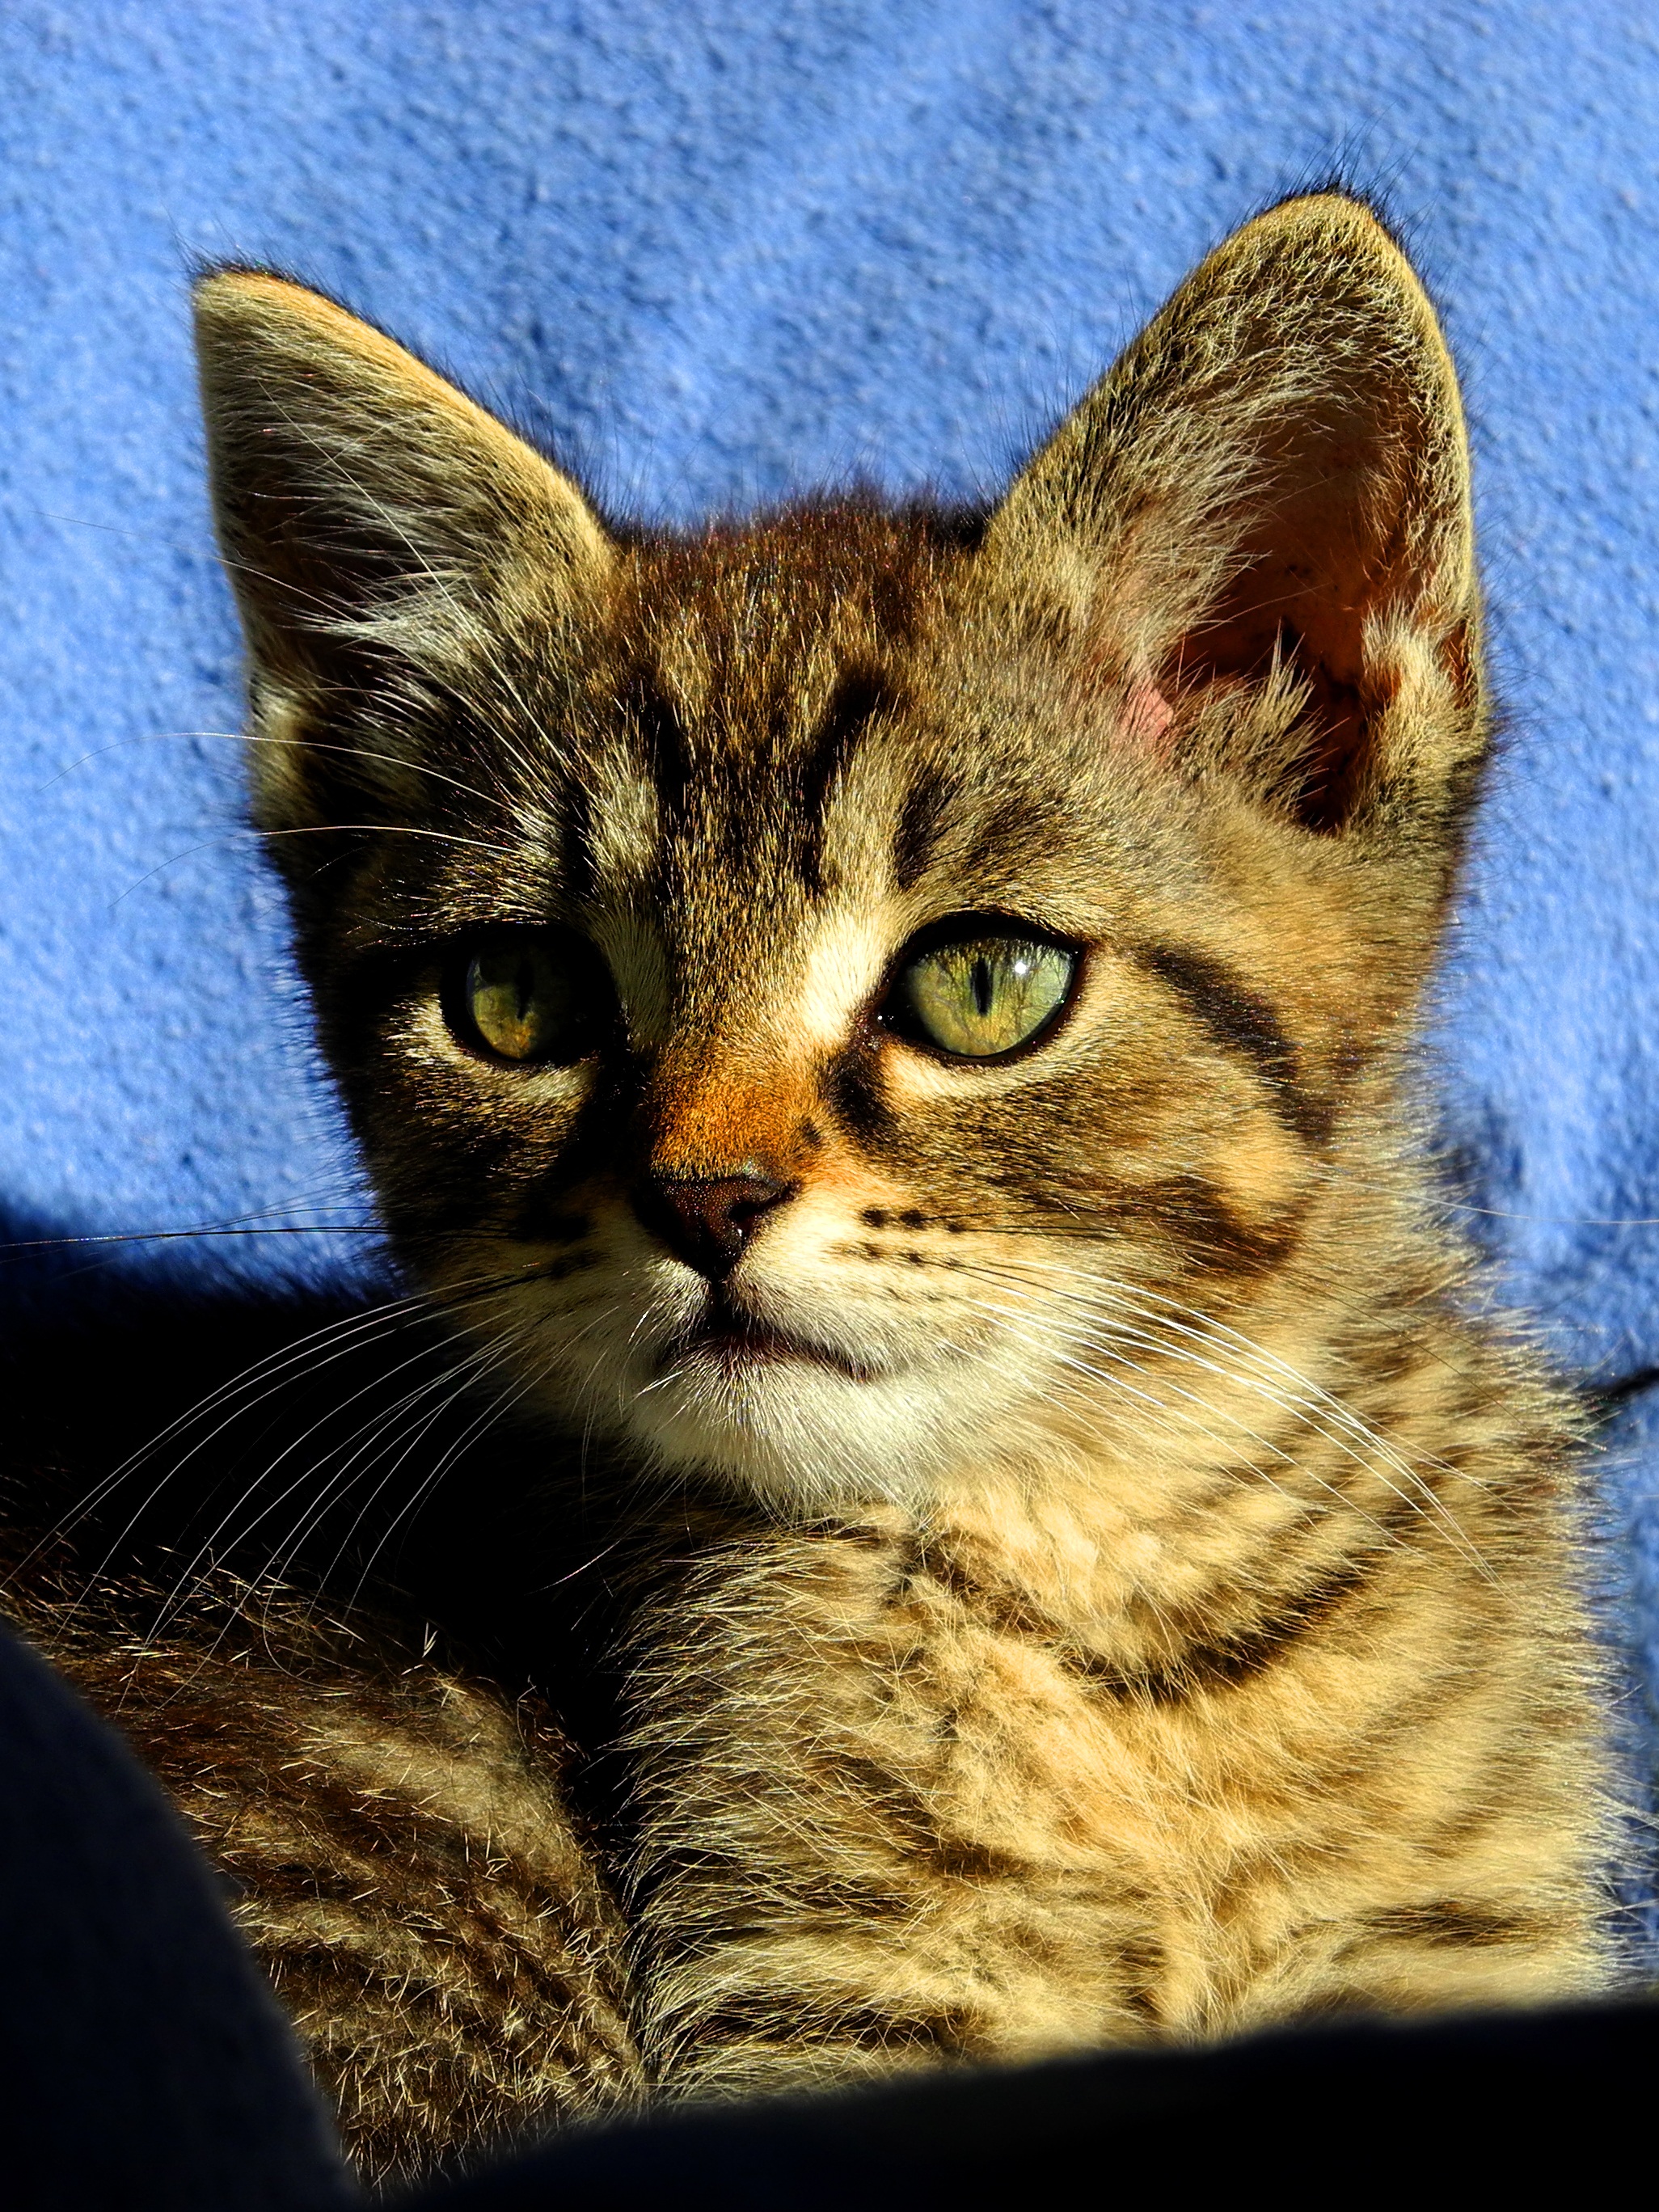
view, pet, kitten, cat, mammal, fauna, close up, whiskers, kitty, hairy, vertebrate, tomcat, domestic cat, tabby cat, european shorthair, wild cat, small to medium sized cats, cat like mammal, domestic short haired cat, pixie bob, rusty spotted cat